USCGC Legare (WMEC-912)

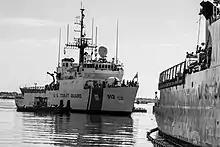
USCGC "Legare" returning to her home port of Portsmouth, Virginia after a patrol

USCGC "Legare" (WMEC-912) is a United States Coast Guard medium endurance cutter. "Legare" was laid down July 11, 1986 at Robert Derecktor Shipyard Incorporated of Middletown, Rhode Island. She was named for Hugh Swinton Legare, a former United States Attorney General under President John Tyler. "Legare" was delivered December 1, 1989 and was commissioned August 4, 1990 at her homeport of Portsmouth, Virginia.